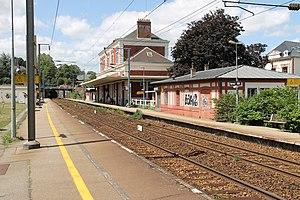
Bâtiment voyageurs et quais de la gare de Bernay, département de l'Eure, France.
La ligne de Mantes-la-Jolie à Cherbourg est l'une des grandes artères radiales du réseau ferré français. Longue de 313 km, elle se débranche à Mantes-la-Jolie, à 57 km à l'ouest de Paris, de la ligne de Paris-Saint-Lazare au Havre.
La gare de Bernay est une gare ferroviaire française de la ligne de Mantes-la-Jolie à Cherbourg, située sur la commune de Bernay, dans le département de l'Eure, en Normandie.